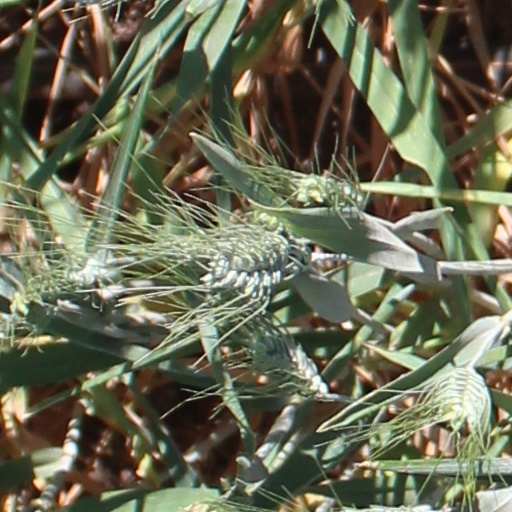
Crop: wheat